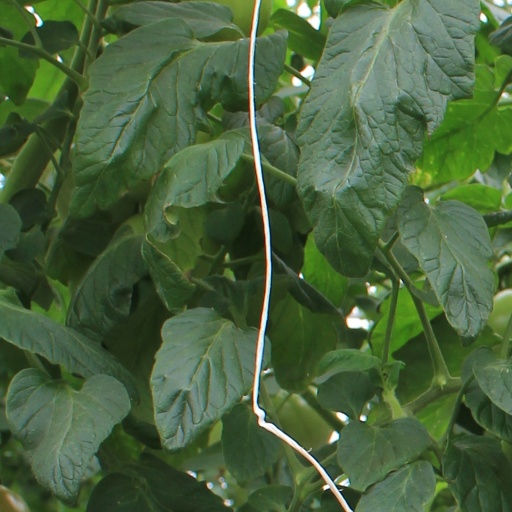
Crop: tomato